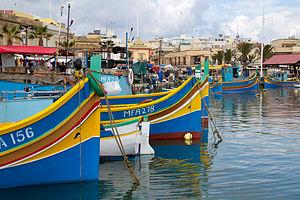
Les bateaux maltais présentent des caractéristiques particulières qui les distinguent des autres bateaux naviguant en mer Méditerranée. Malte par sa position centrale entre Méditerranée occidentale et orientale et comme archipel est un pays de marins constructeurs et utilisateurs de bateaux dont beaucoup sont aujourd'hui considérés comme bateaux typiques et/ou traditionnels.